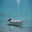
Label: ship